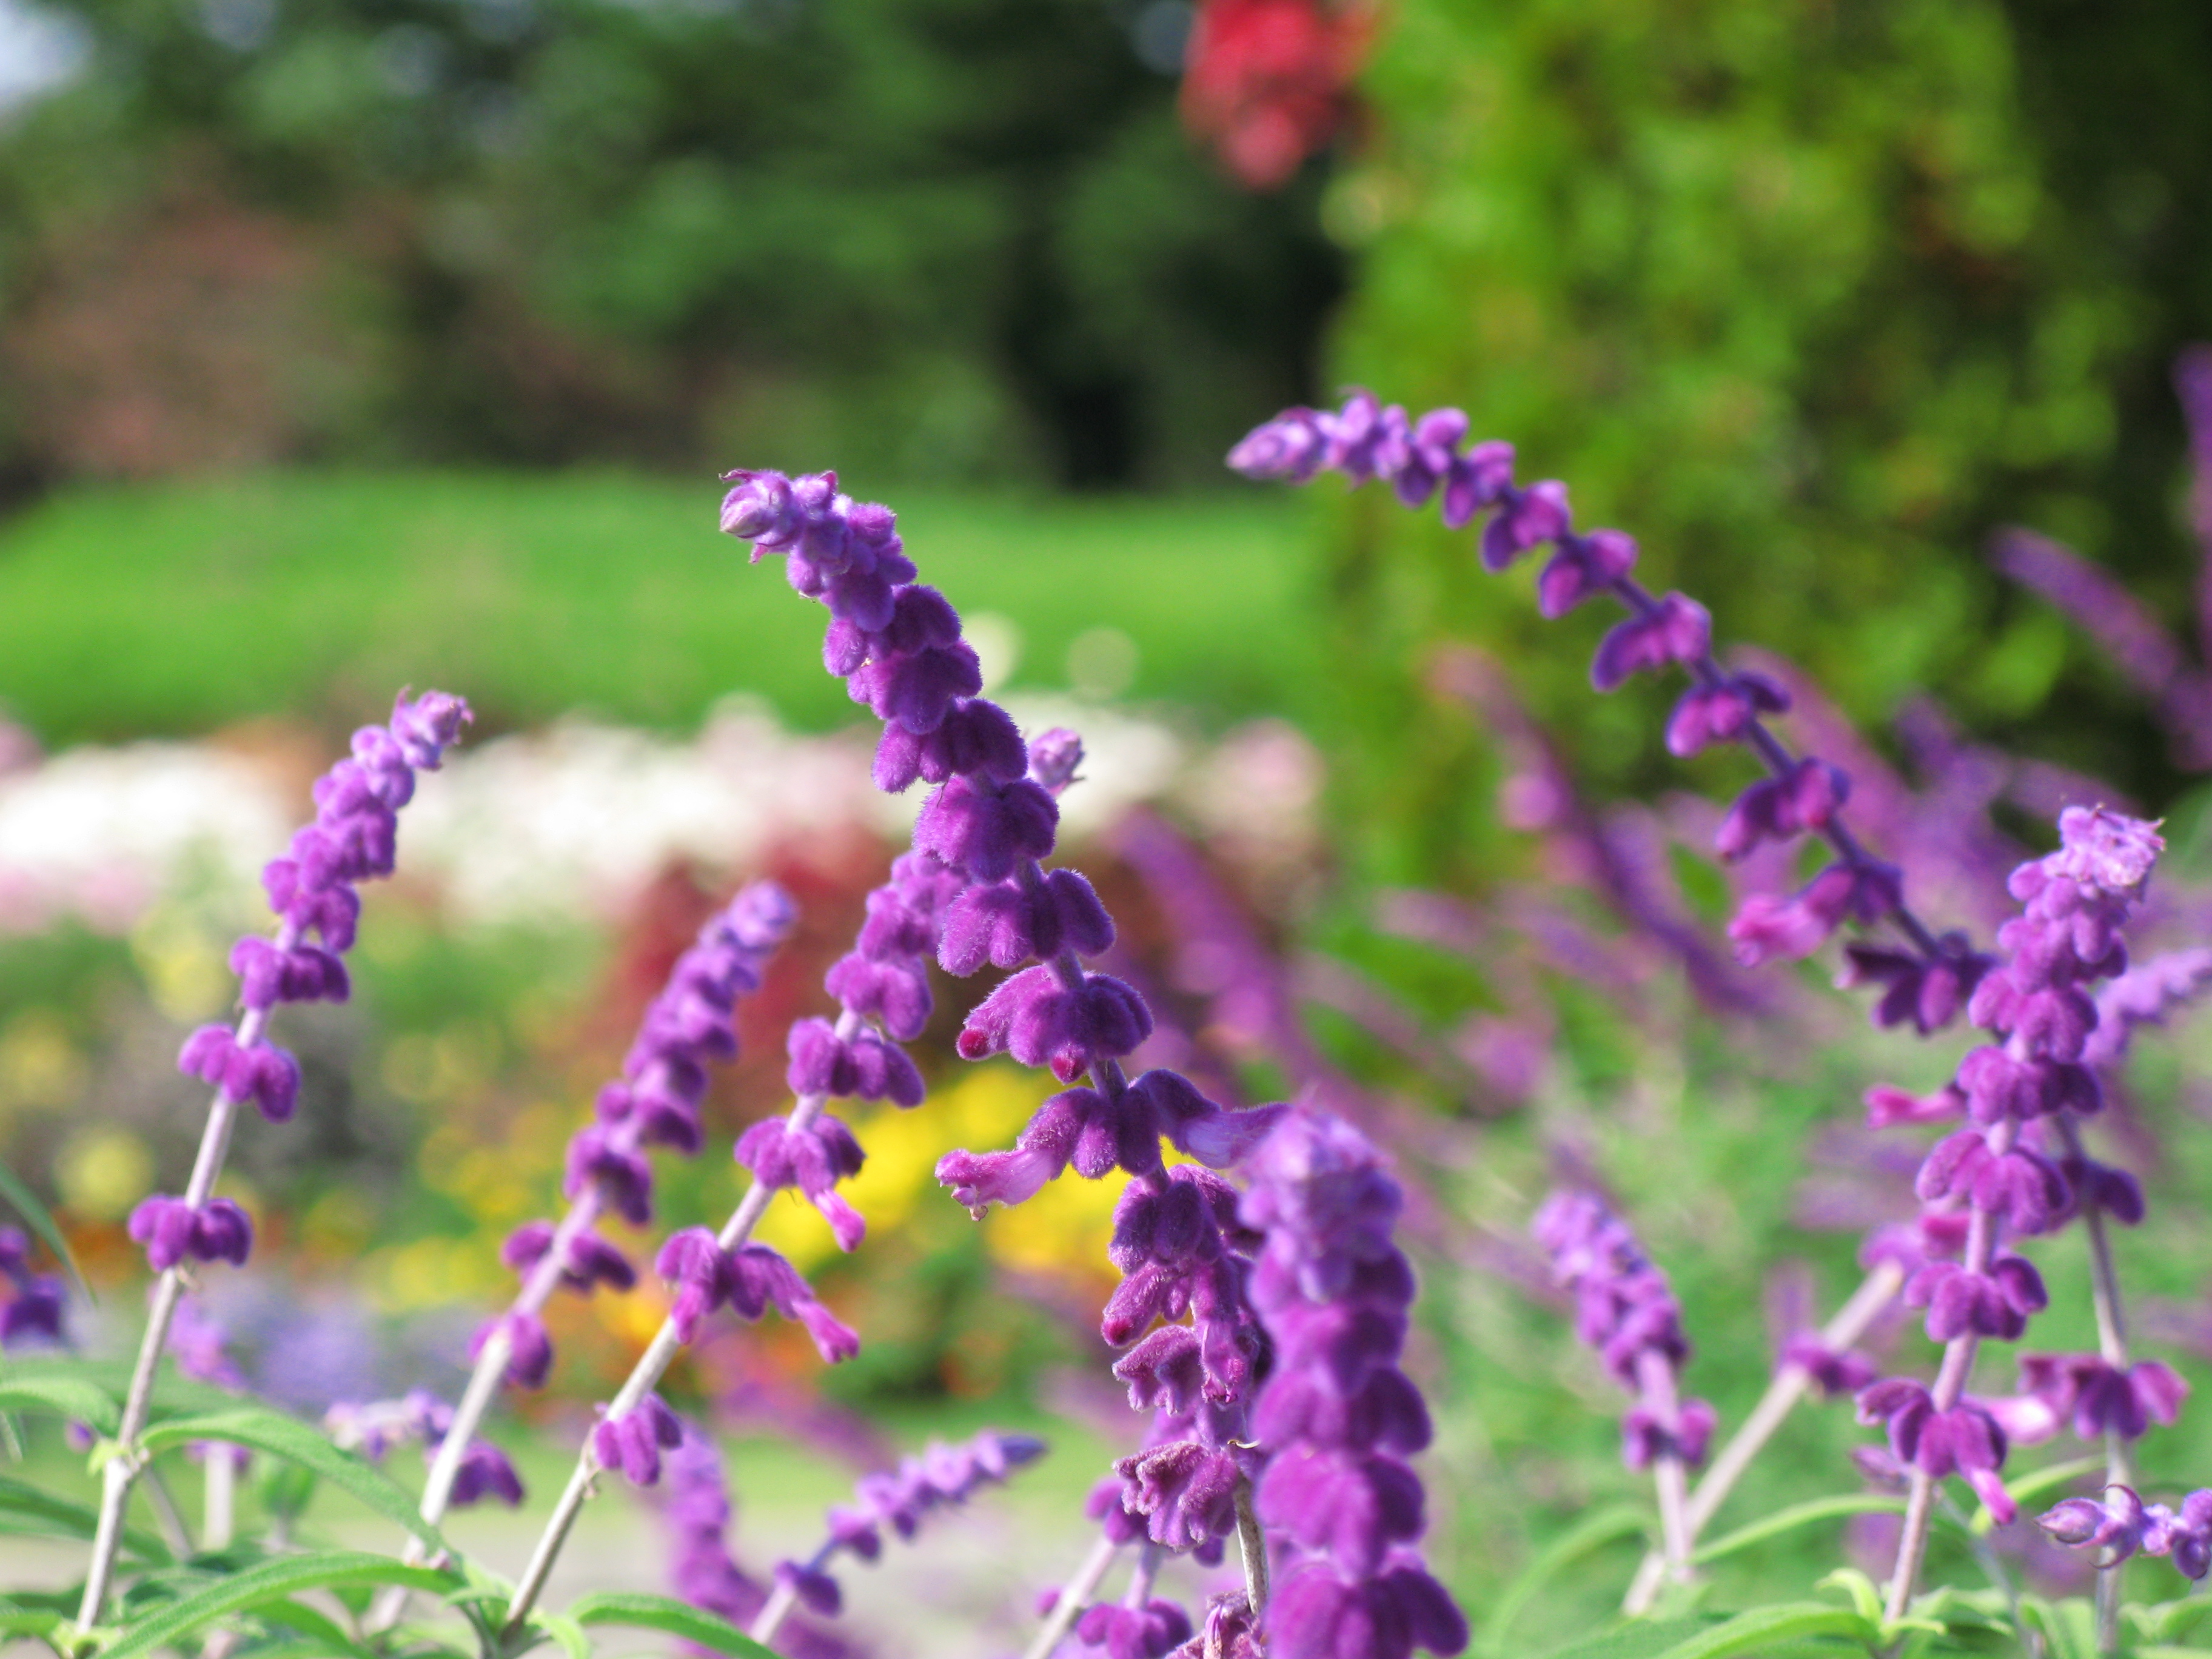
grass, plant, meadow, flower, high, herb, botany, flora, lavender, wildflower, shrub, hires, hi, res, g7, flowering plant, annual plant, land plant, english lavender, hyssopus